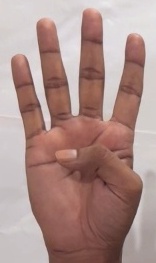
ASL sign: 4